Antoine Polette

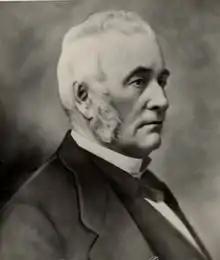
Antoine Polette

Antoine Polette (August 24, 1807 – January 6, 1887) was a Quebec lawyer, judge and political figure.